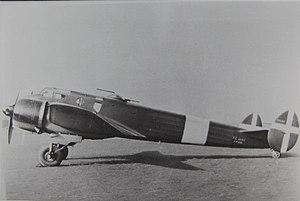
Le Fiat CANSA FC.20 est un projet d'avion militaire de la Seconde Guerre mondiale, conçu en Italie par Fiat / CANSA.